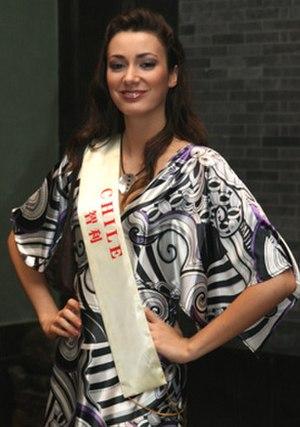
Miss Chili est un concours de beauté féminine, destiné aux jeunes femmes habitantes au Chili et de nationalité chilienne.